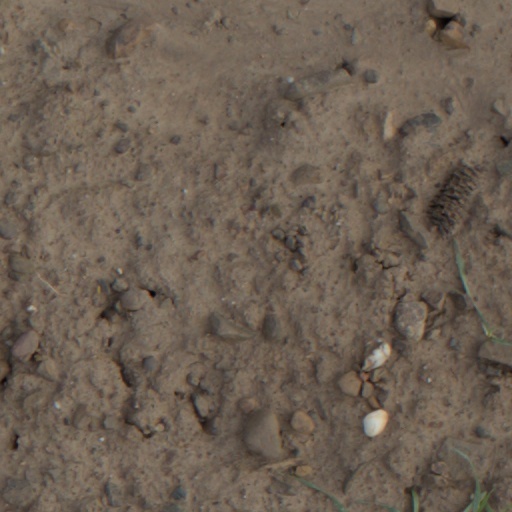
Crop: wheat